Aleksei Yeryomenko

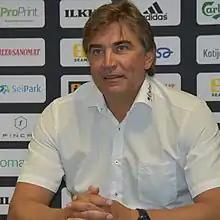
Yeryomenko with SJK in 2018

Aleksei Borisovich Yeryomenko (born 17 January 1964), also known as Alexei Eremenko Sr. is a Russian professional football manager and a former player who also holds Finnish citizenship. He last managed Estonian club JK Trans Narva.